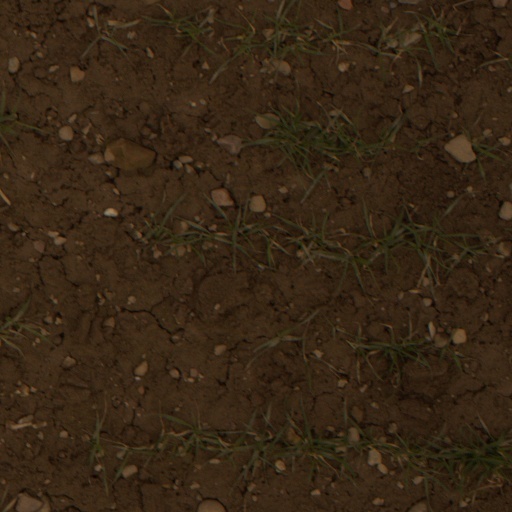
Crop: wheat